Lake Barkley

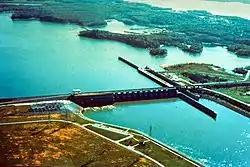
Lake Barkley Lock and Dam, impounding Lake Barkley

As with the formation of Kentucky Lake, communities were flooded in the 1960s to build Lake Barkley. Locals often refer to "Old Eddyville" for Eddyville and "Old Kuttawa" for Kuttawa. The "Old" areas were the portions of the cities that were left above the water after the areas were flooded; these old areas are now lakefront. The present-day cities were created on nearby sites after the lake was impounded. Old foundations and streets, previously flooded, are still visible during winter pool. Highways were even relocated, including US 68 and US 62, along with state routes and smaller streets. The Illinois Central Railroad was also relocated; the former alignment can still be seen under water from low flying planes above.